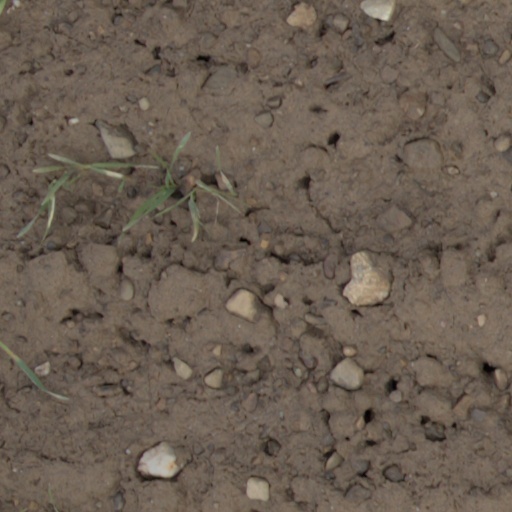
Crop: wheat